Coulevon

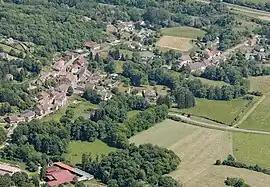
An aerial view of Coulevon

Coulevon is a commune in the Haute-Saône department in the region of Bourgogne-Franche-Comté in eastern France.